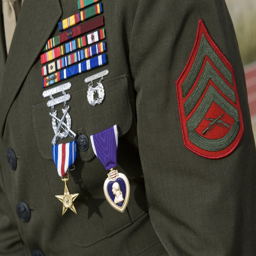
person wears person and fictional object he was awarded on tuesday .